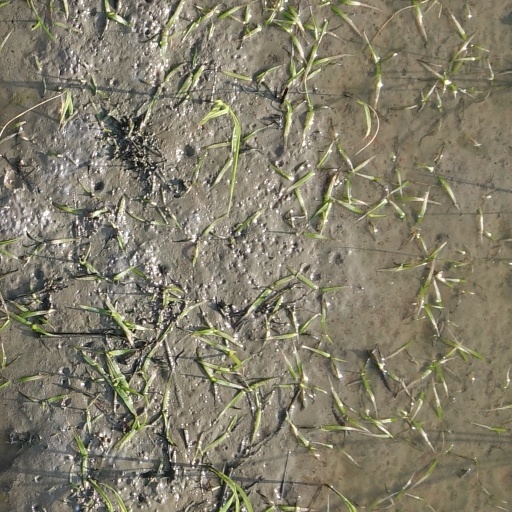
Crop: rice